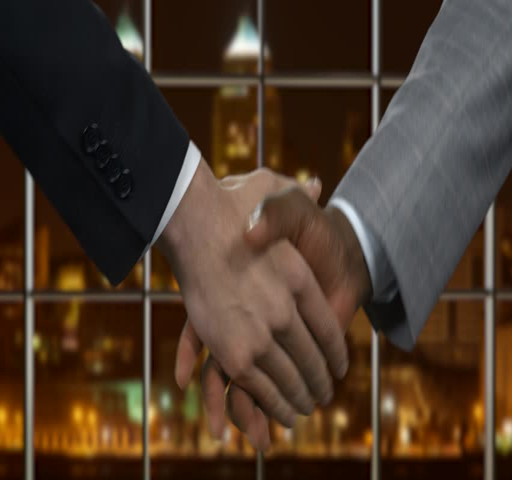
handshake of businessmen on the background of night city .